Seyfert galaxy

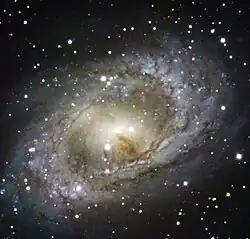
NGC 6300 is a Type II galaxy in the southern constellation of Ara.

Seyferts were first classified as Type I or II, depending on the emission lines shown by their spectra. The spectra of Type I Seyfert galaxies show broad lines that include both allowed lines, like H I, He I or He II and narrower forbidden lines, like O III. They show some narrower allowed lines as well, but even these narrow lines are much broader than the lines shown by normal galaxies. However, the spectra of Type II Seyfert galaxies show only narrow lines, both permitted and forbidden. Forbidden lines are spectral lines that occur due to electron transitions not normally allowed by the selection rules of quantum mechanics, but that still have a small probability of spontaneously occurring. The term "forbidden" is slightly misleading, as the electron transitions causing them are not forbidden but highly improbable.